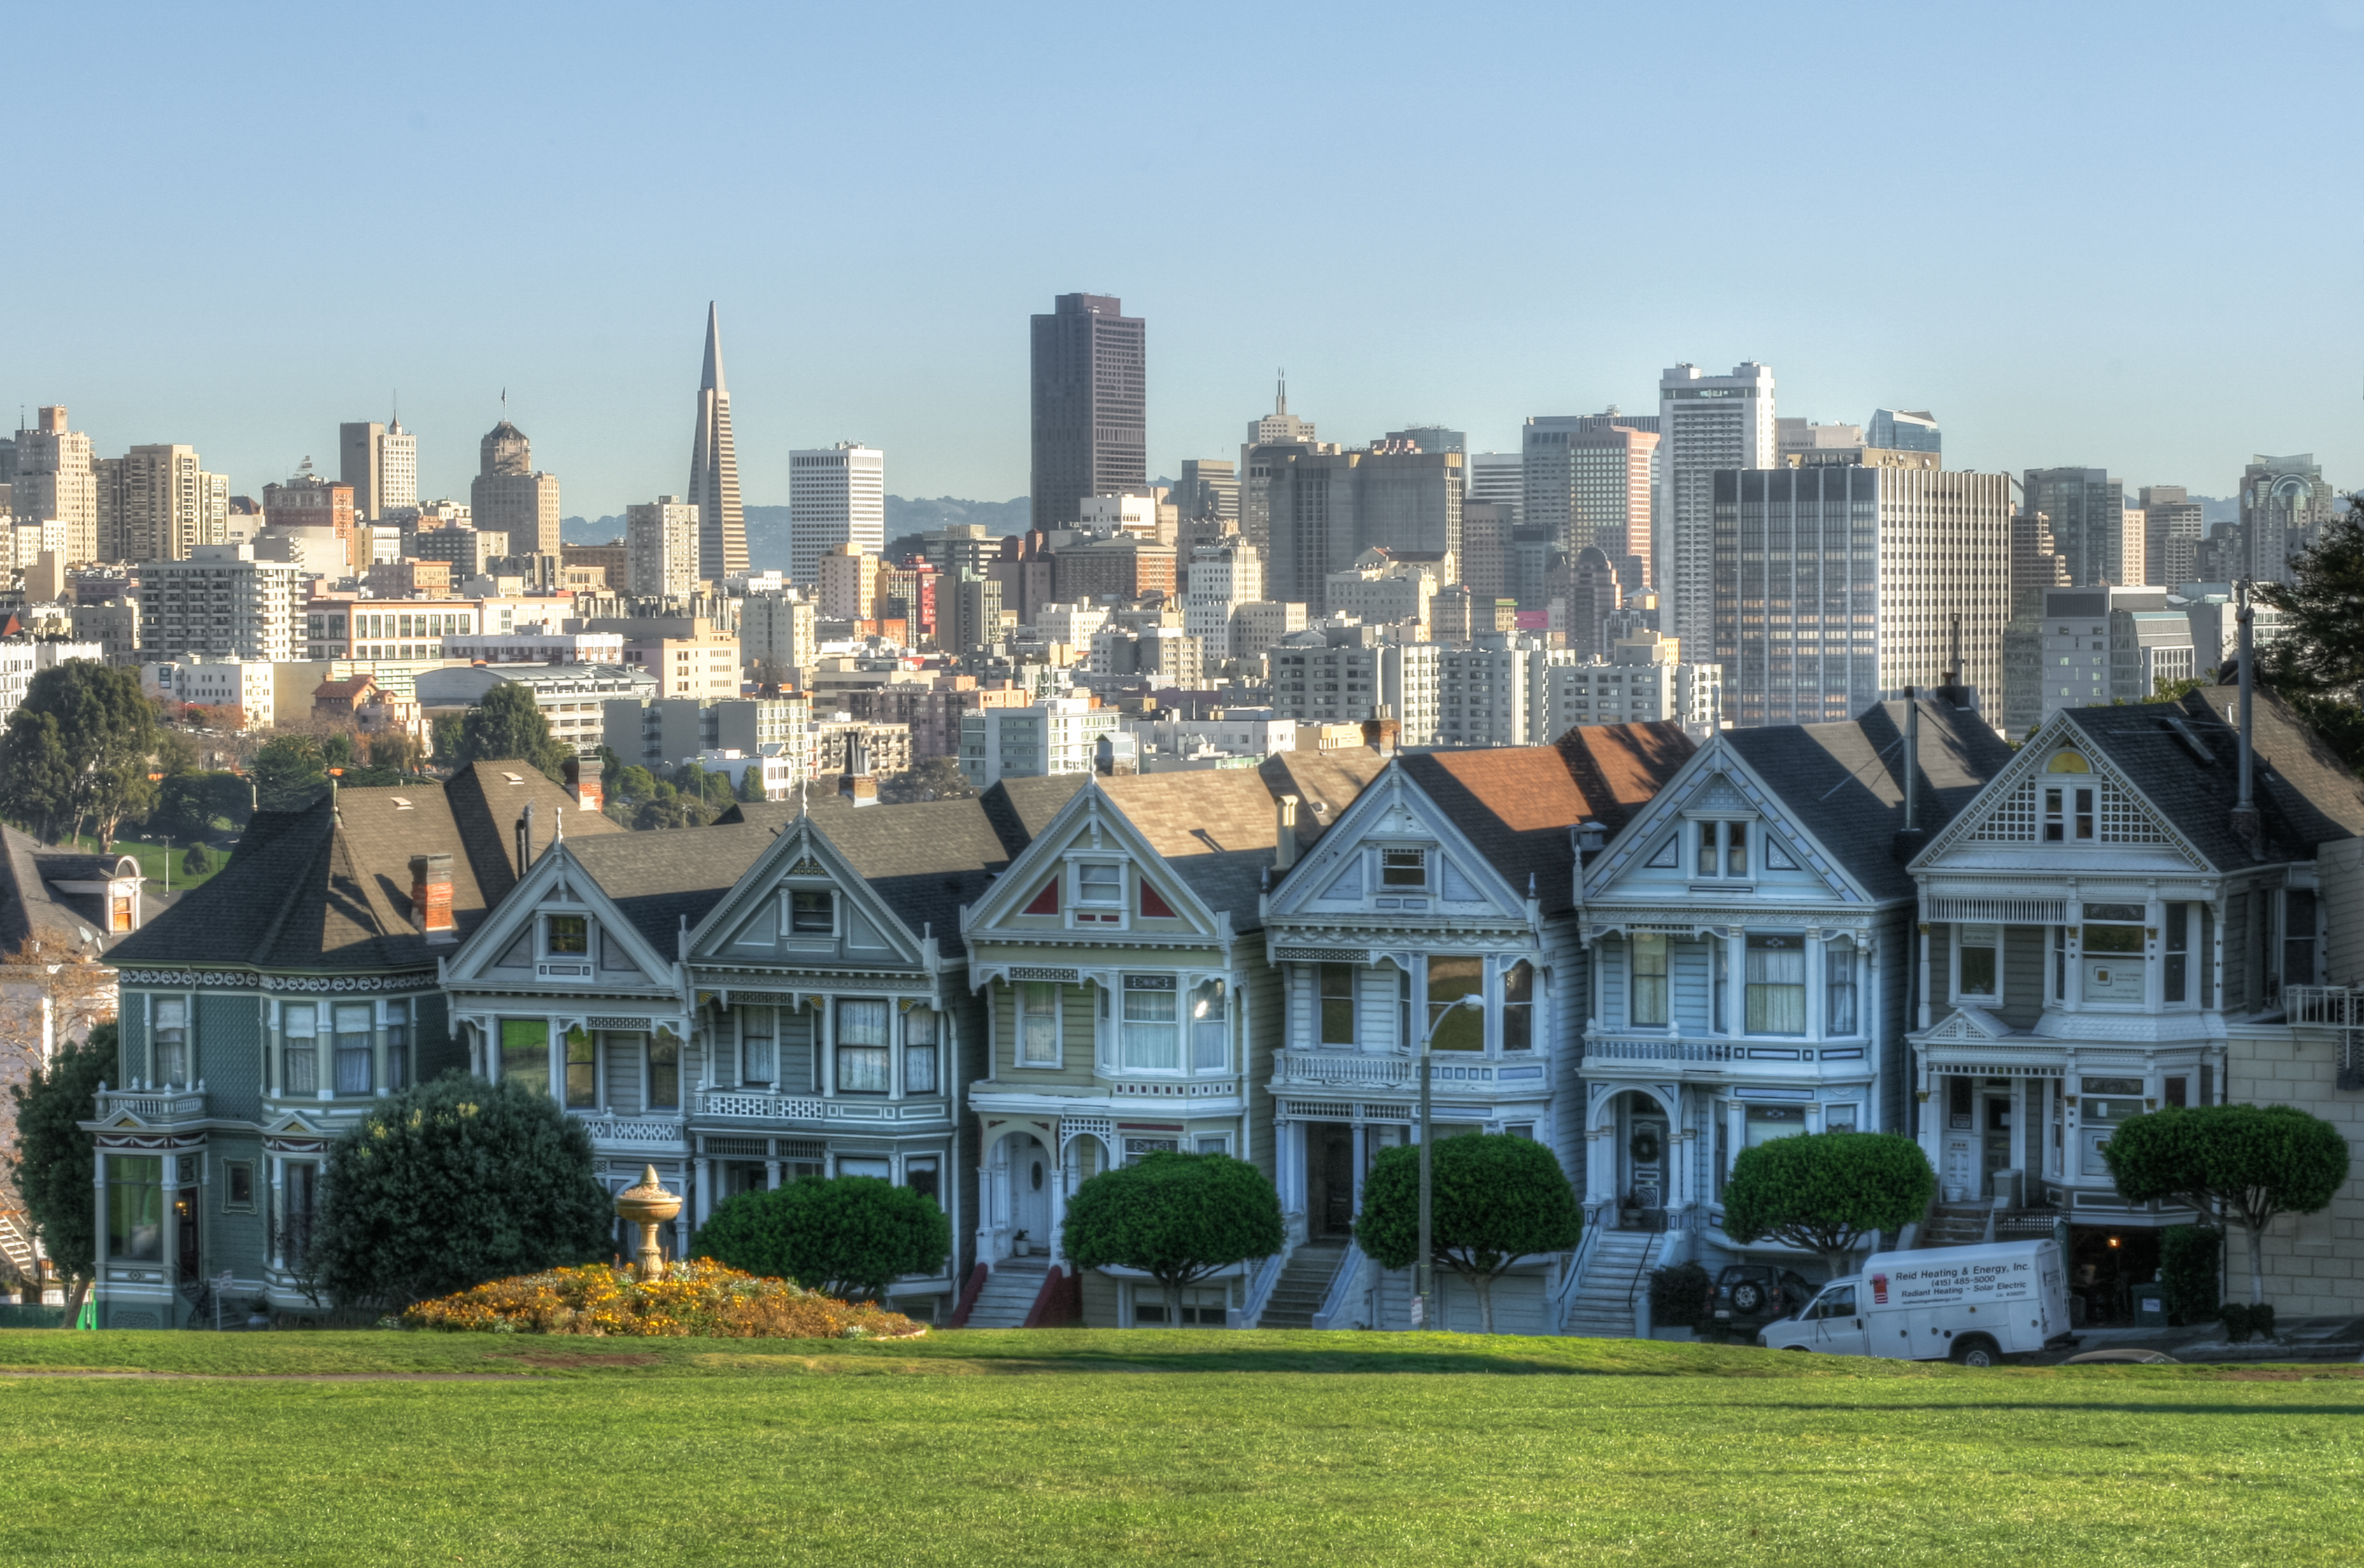
grass, sky, skyline, mansion, house, town, city, home, urban, cityscape, downtown, tourist, clear, suburb, colourful, property, california, trees, skyscrapers, sanfrancisco, houses, painted, estate, paintedladies, victorian, bayarea, neighbourhood, residential area, geographical feature, human settlement